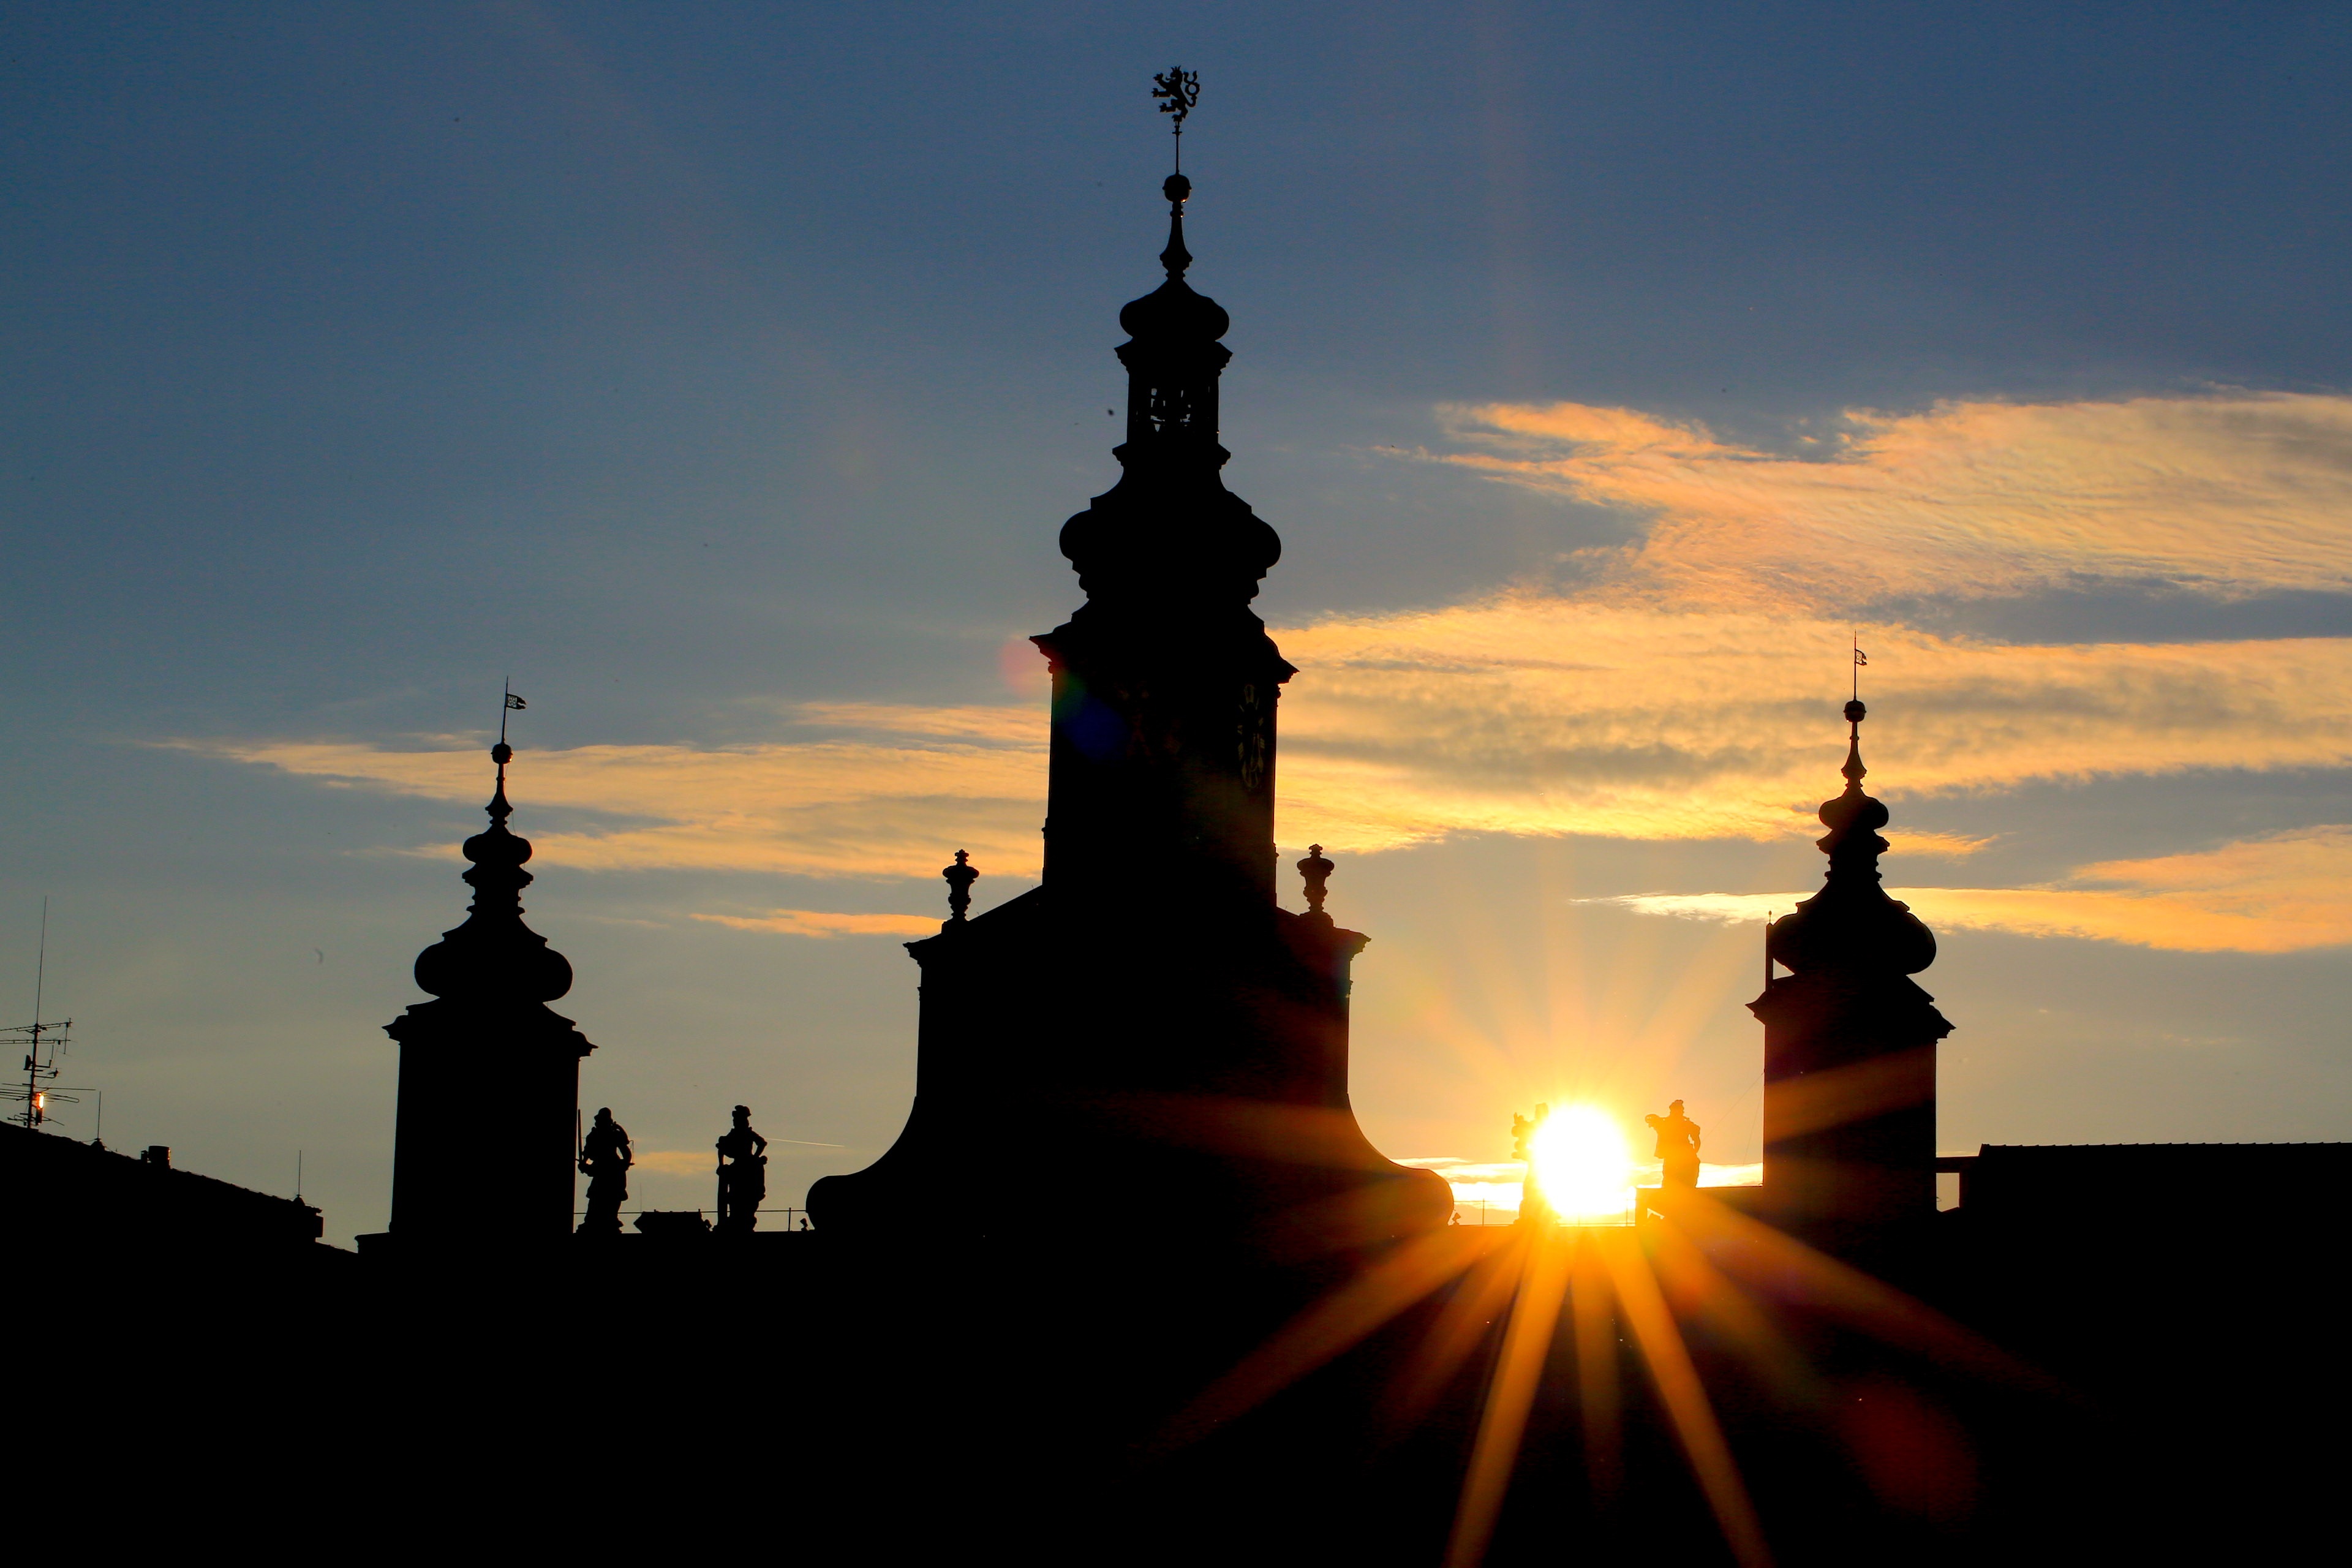
horizon, silhouette, sky, sunrise, sunset, skyline, sunlight, morning, dawn, dusk, evening, tower, church, czech, afterglow, central europe